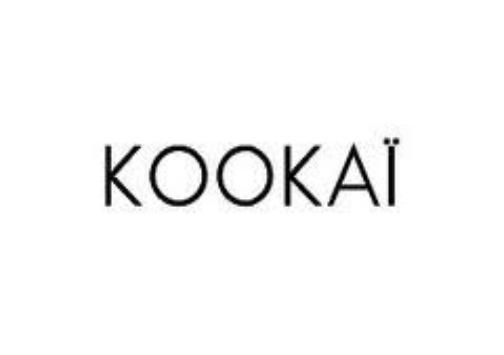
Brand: Kookai
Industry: Clothes